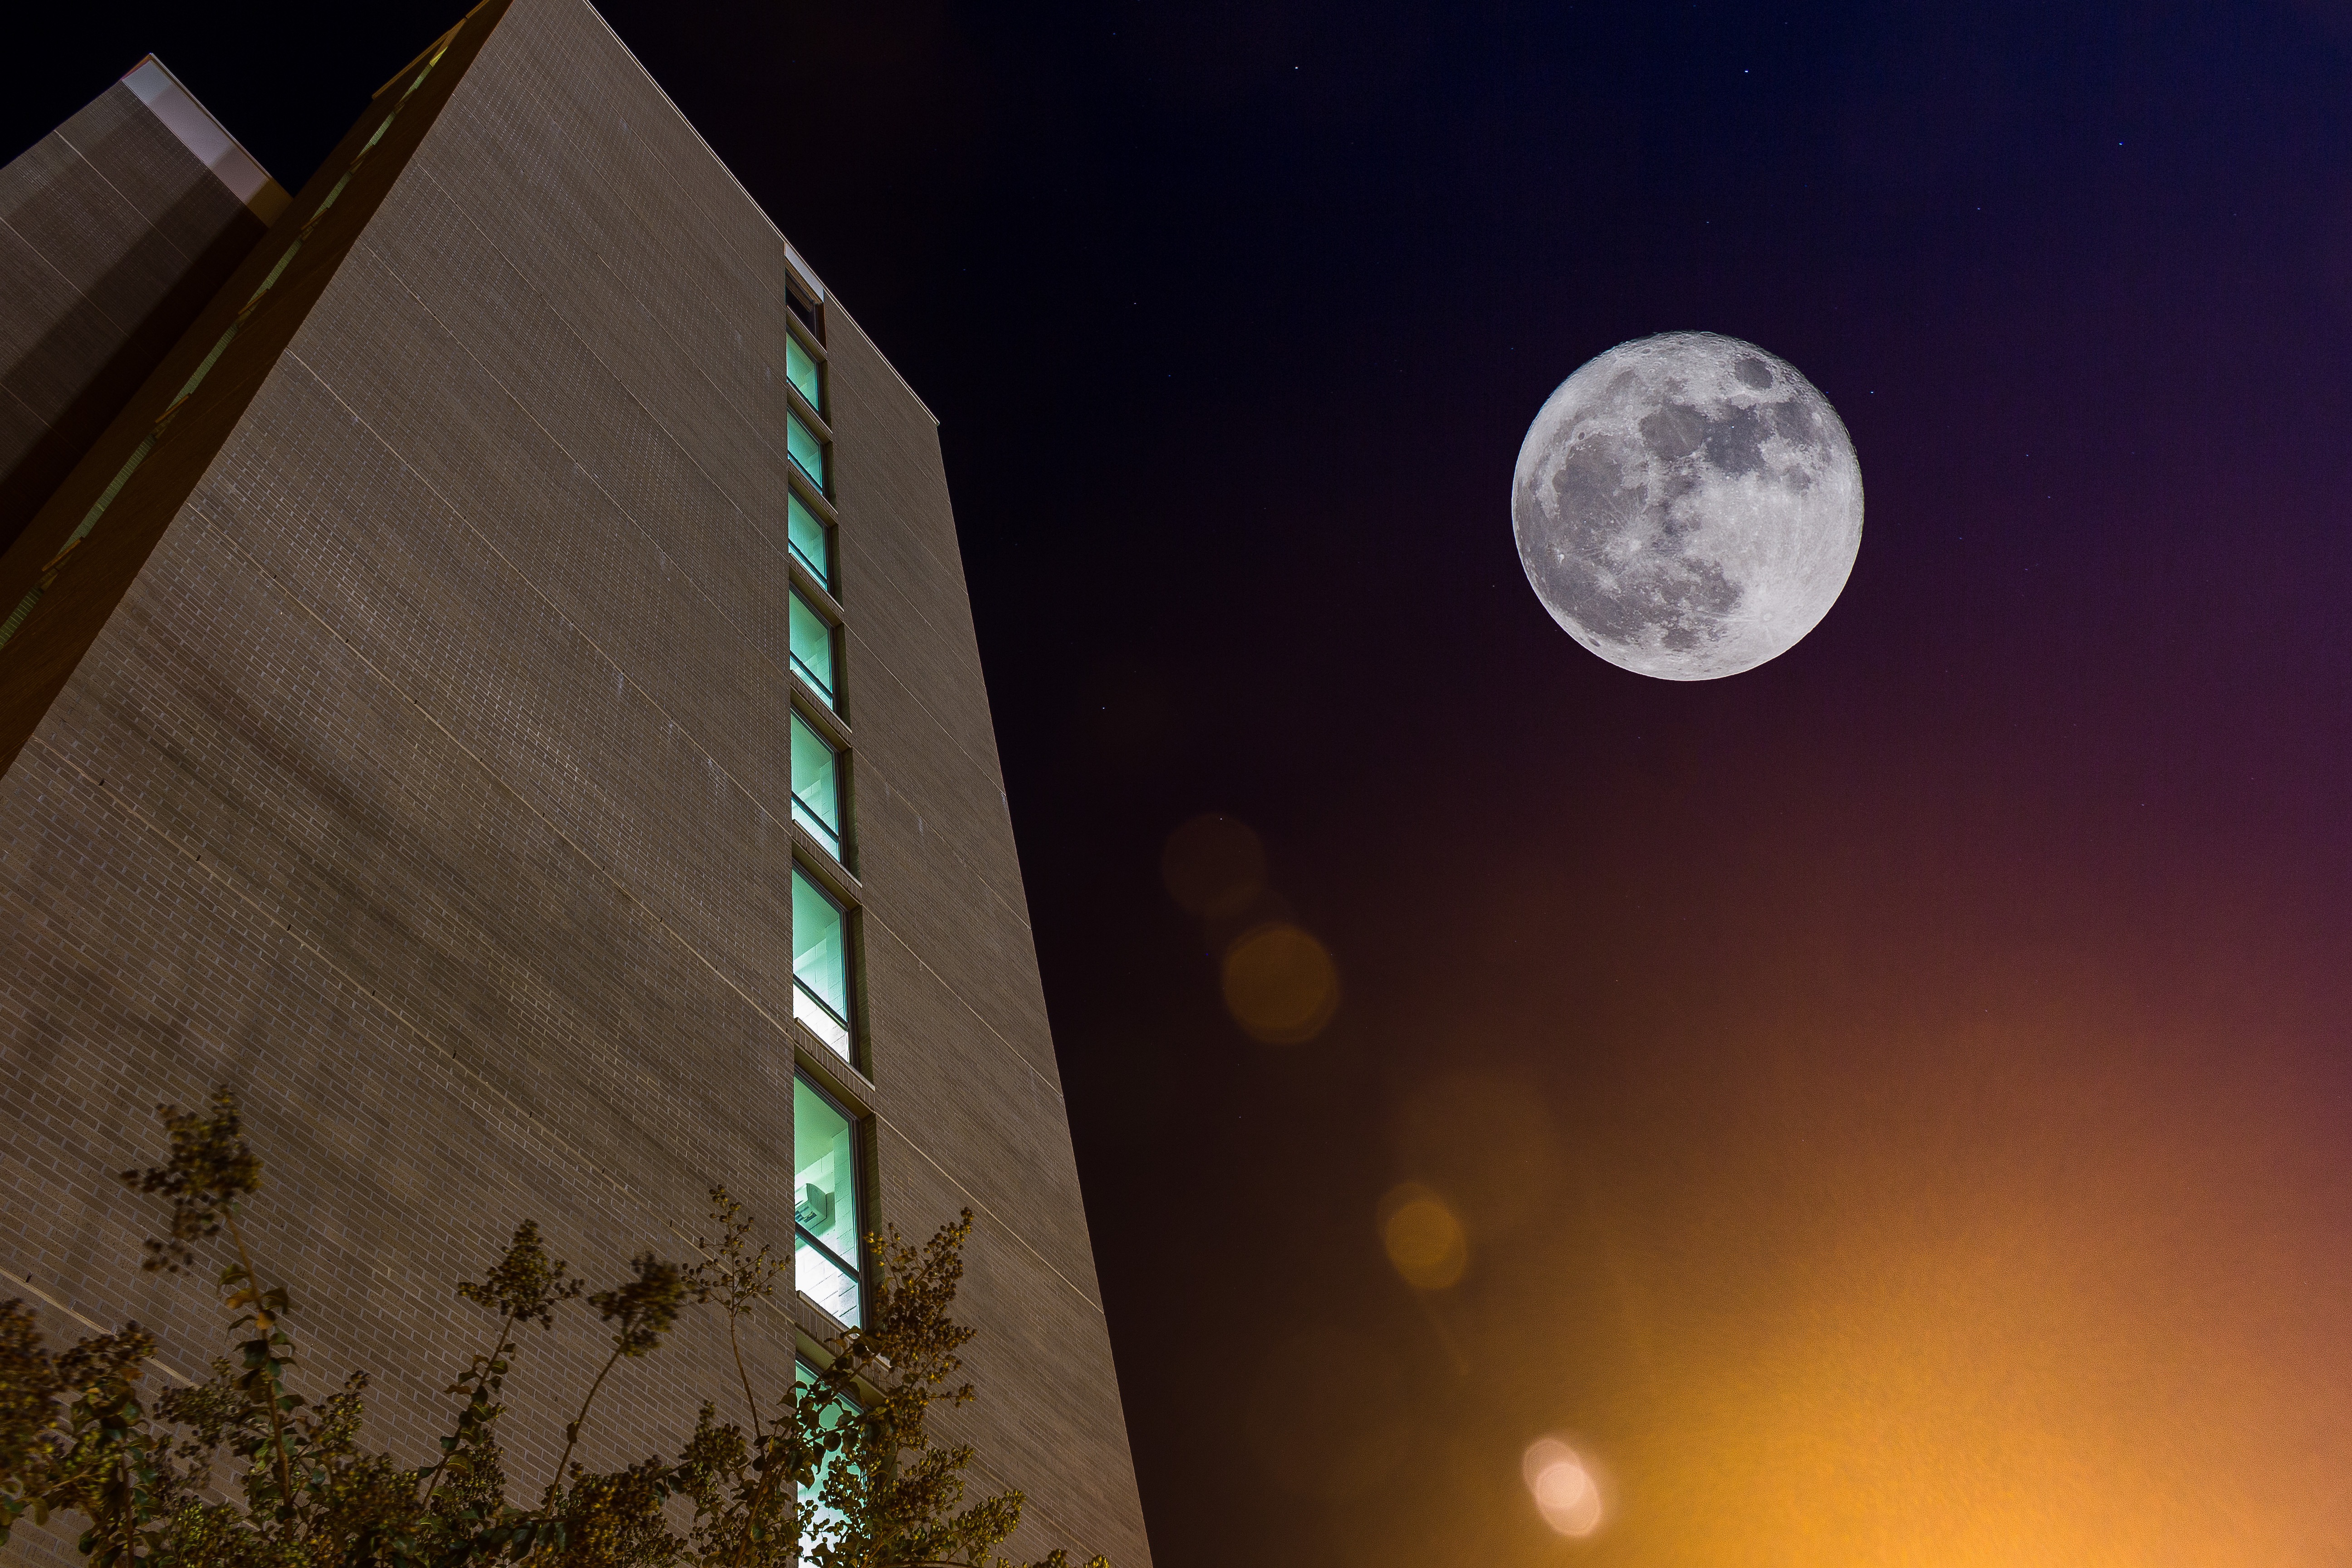
light, sky, night, sunlight, atmosphere, reflection, lighting, moon, astronomical object, atmosphere of earth